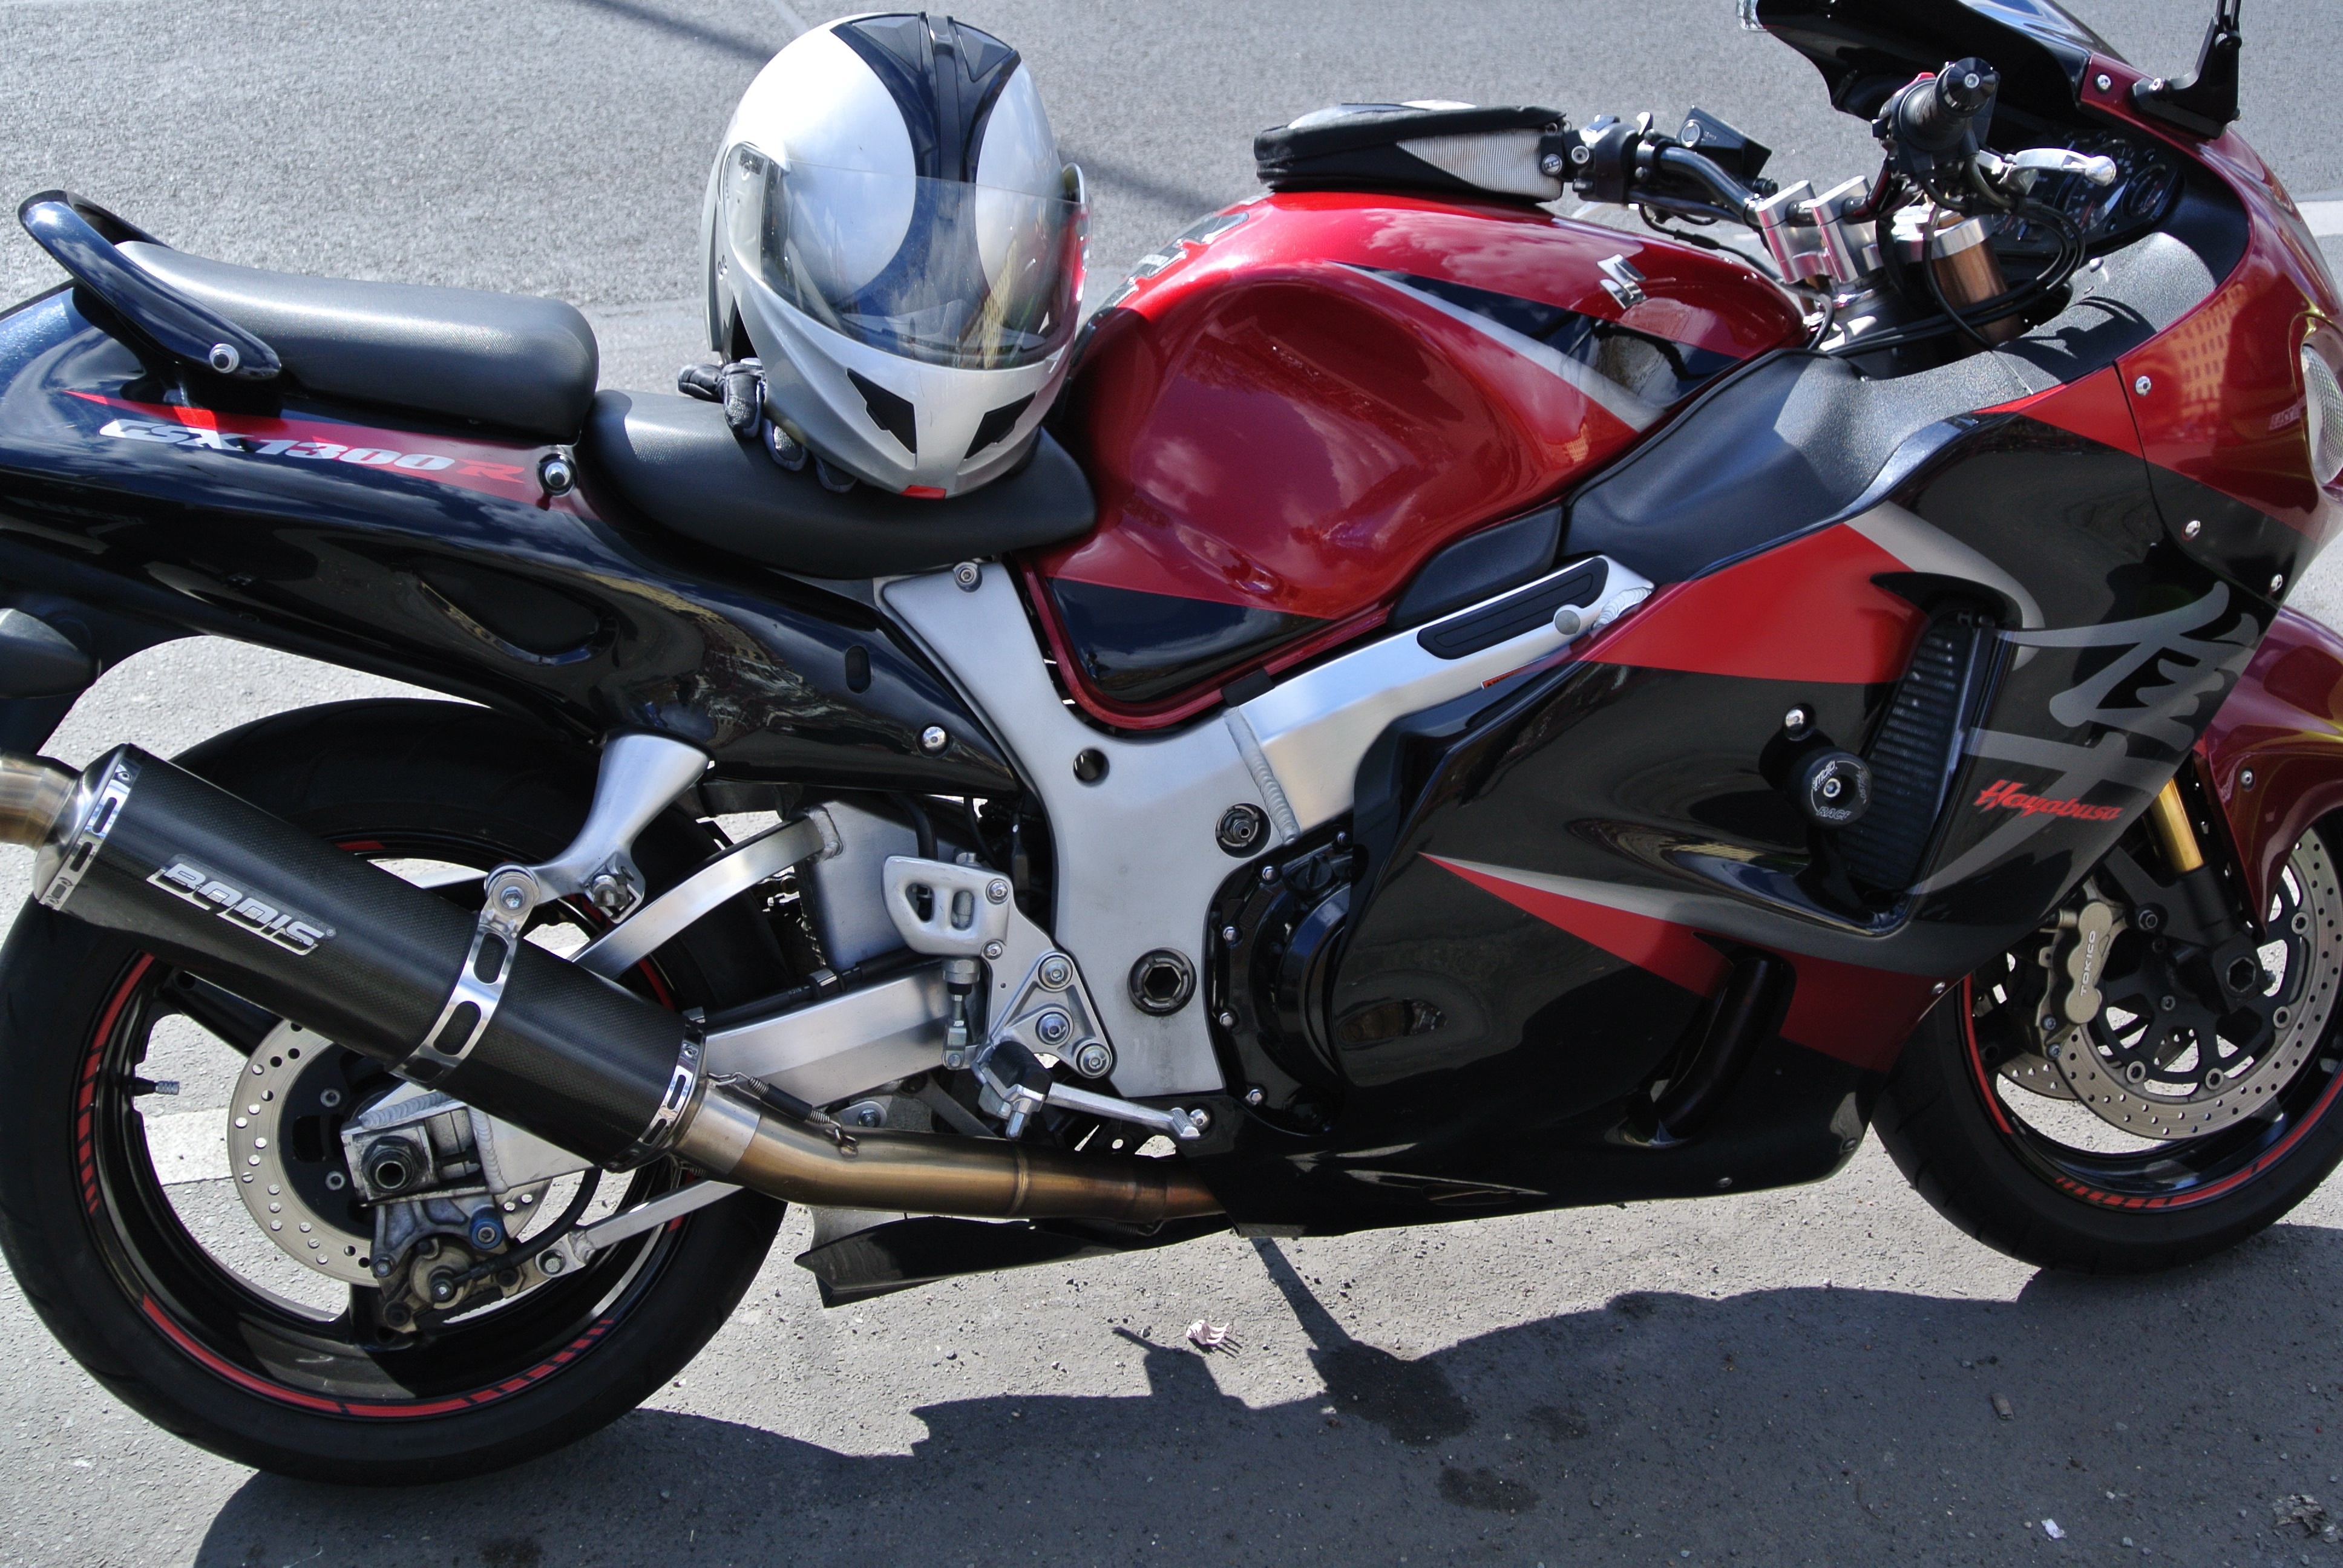
car, wheel, bike, steel, transportation, transport, vehicle, motorcycle, motorbike, engine, motor, honda, suzuki, motorcycling, land vehicle, automobile make, automotive exterior, superbike racing